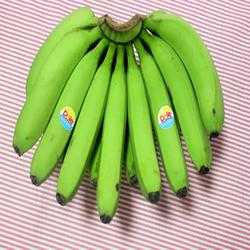
Label: Banana